Voxeljet

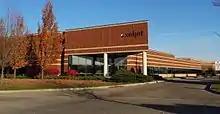
voxeljet Canton

To add to its global network of sales partners voxeljet AG began to set up its own international locations in the year 2014. On 1 October 2014, voxeljet AG took over the British company Propshop (Model Makers) Ltd., thus establishing its first location outside Germany. With the takeover, Propshop became a wholly owned subsidiary of voxeljet AG. The company, which specializes in the film and entertainment industry, had already gained experience with voxeljet printing systems when it purchased the VX1000 in the year 2012. In the same year, voxeljet AG founded a new company in the USA. In January 2015, voxeljet began to operate a service center for the on-demand production of molds and models in Canton (Michigan), with the goal of reaching a printing capacity similar to the capacity at the home location in Friedberg by the end of 2016. In December 2015 voxeljet announced a joint venture with Suzhou Meimai Fast Manufacturing Technology in China. The joint venture shall be called voxeljet China Ltd. and will be headquartered in the city of Suzhou, near Shanghai. At the same time voxeljet AG established voxeljet India Pvt. Ltd.